Harry Kemelman

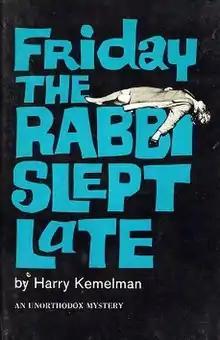
First Rabbi Small novel, which was the basis for the TV film and series, "Lanigan's Rabbi".

After receiving a B.A. in English Literature from Boston University and an M.A. in English philology from Harvard, he taught at a number of schools before World War II. During the war, Kemelman worked as wage administrator for the United States Army Transportation Corps in Boston and later for the War Assets Administration. Following the war, he was a freelance writer and private businessman. In 1963 he became assistant professor of English at the Benjamin Franklin Institute of Technology in Boston. He was also an assistant professor at Boston State College in the 1960s.